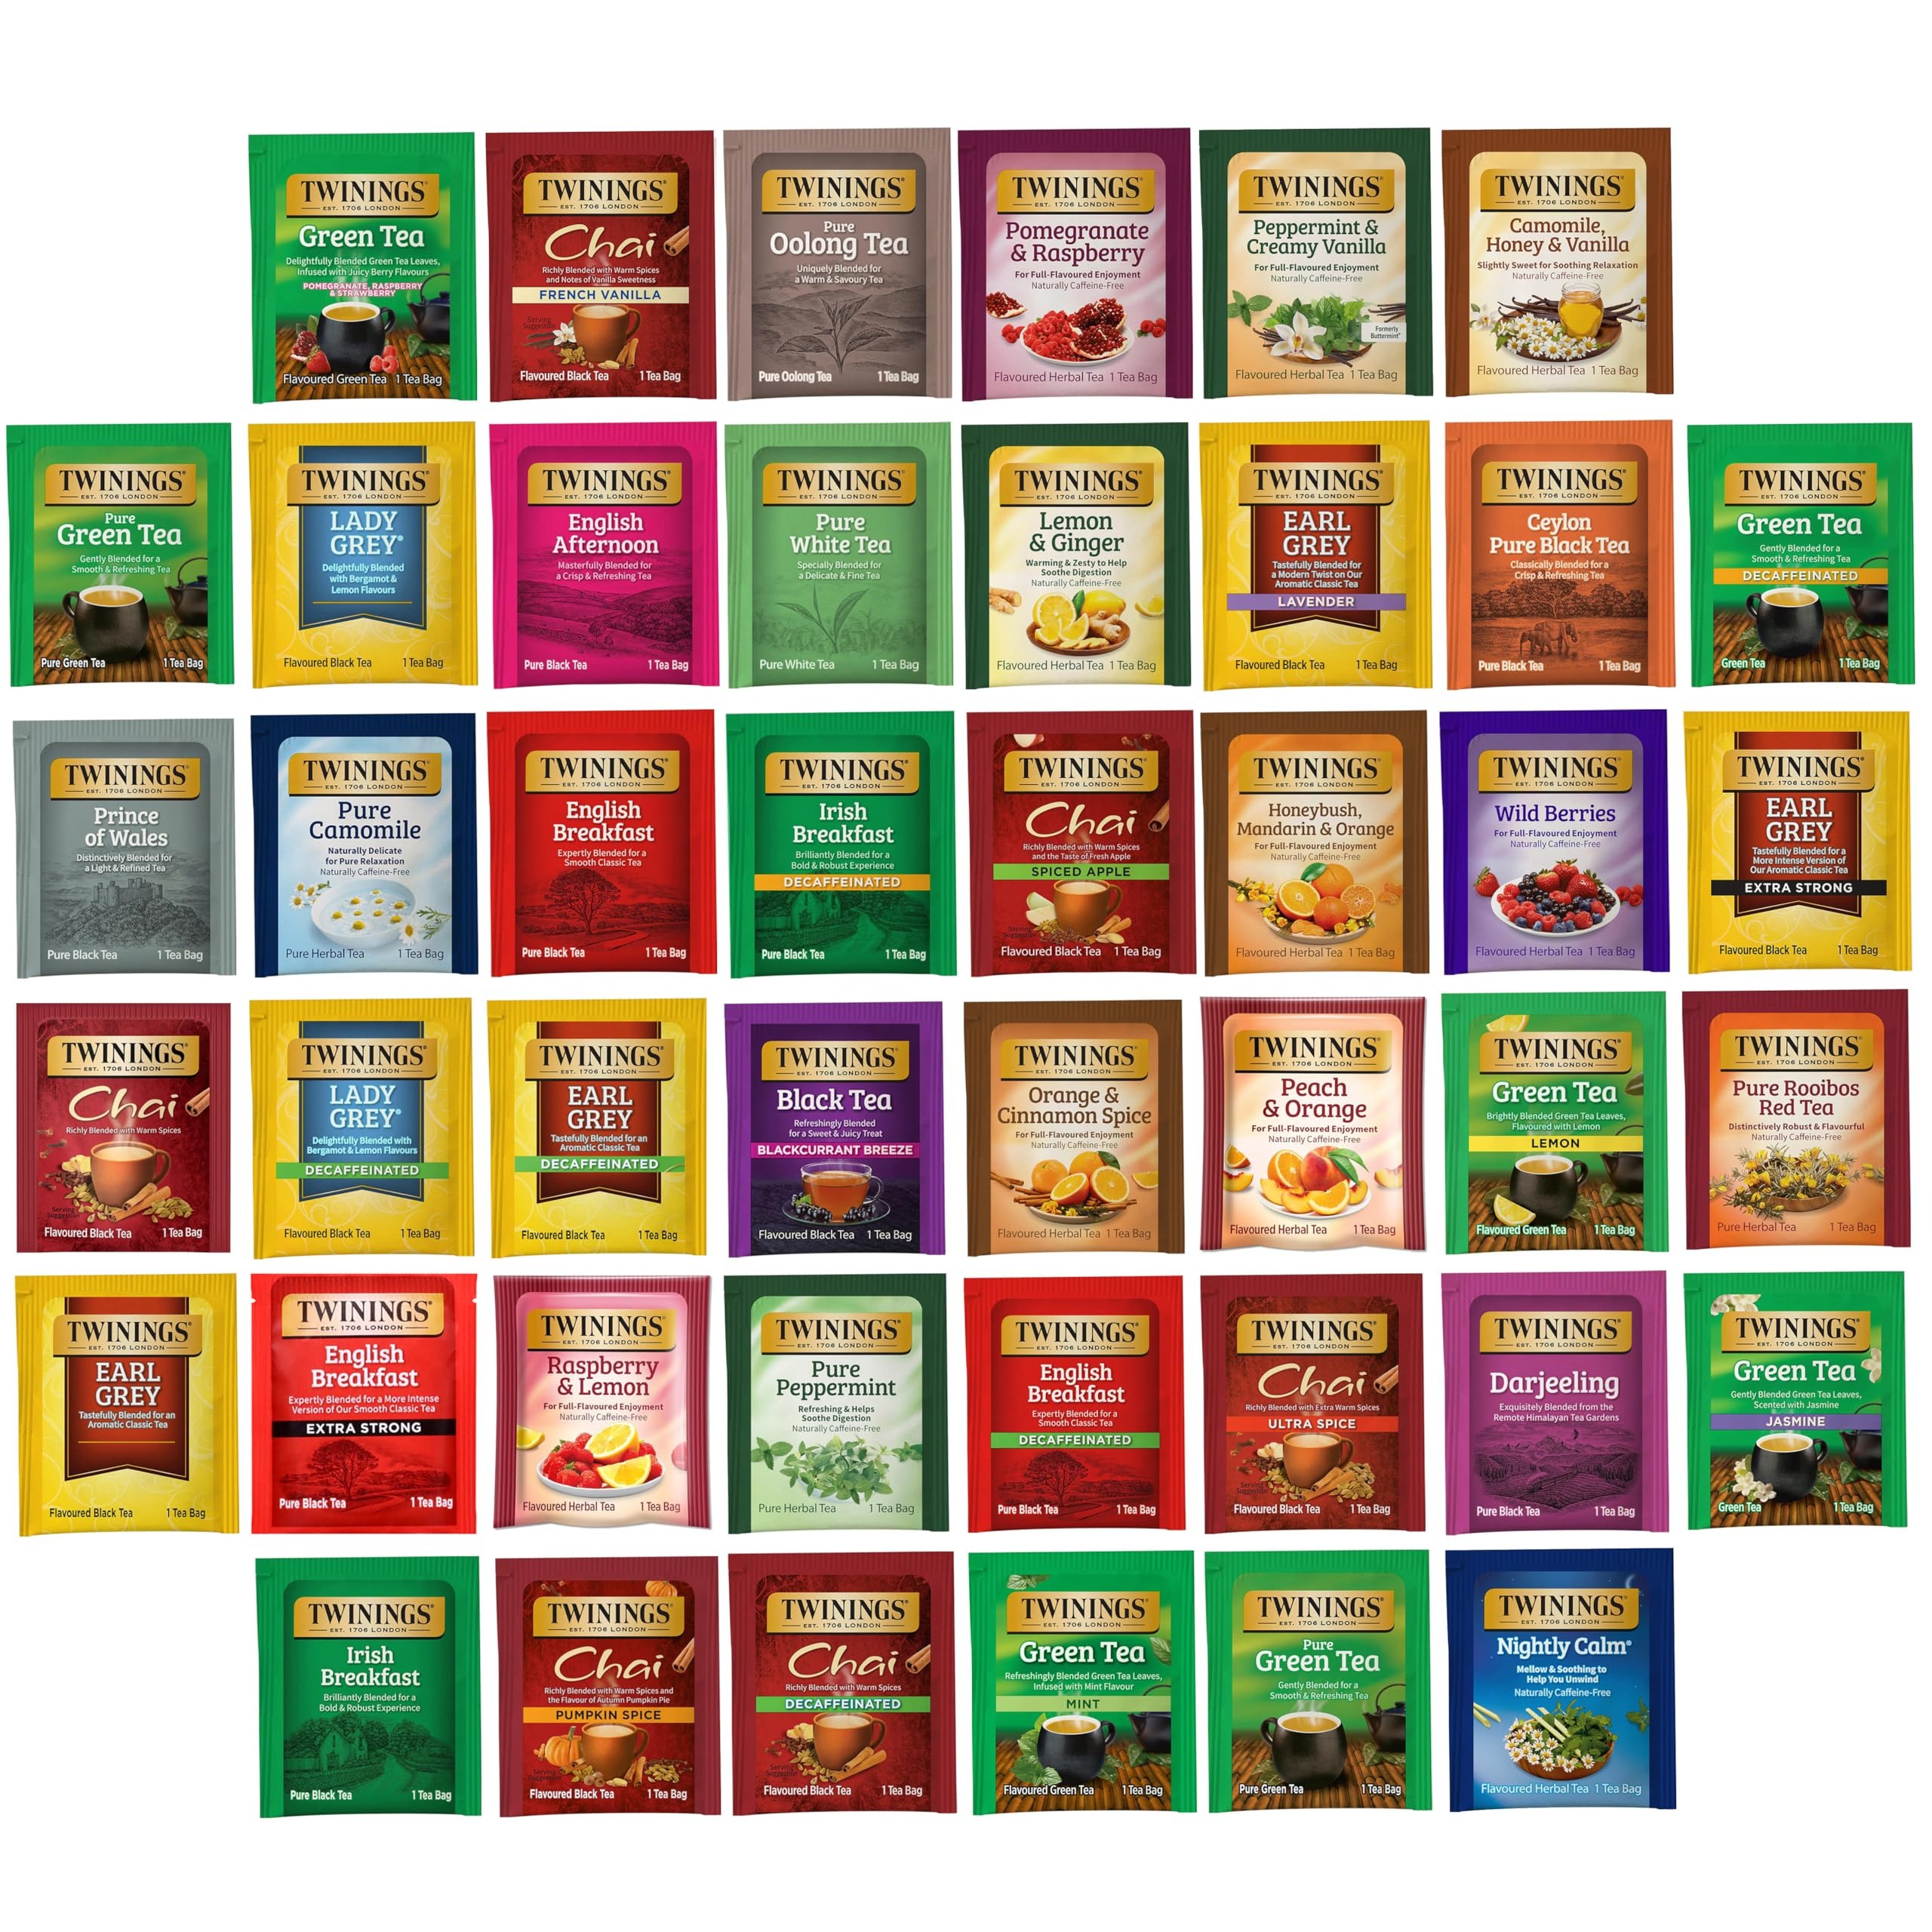
Item Name: Twinings Tea Bag Sampler Assortment, Variety Pack (88 Count), 44 Unique Flavors for Tea Lovers: Women, Men, Couples, Family, Friends, Coworkers
Bullet Point 1: 88 PACK 44 ASSORTED FLAVORS: Twinings Tea Bags Sampler Assortment Variety Pack features 88 tea bags 44 flavors with a perfect variety of Twinings teas.
Bullet Point 2: GREAT CHOICE FOR ANY OCCASION: Ideal for birthdays, holidays, or special celebrations. This assortment box is a fantastic selection for tea lovers, family, friends, coworkers, or couples to enjoy together.
Bullet Point 3: IDEAL FOR TEA LOVERS: Whether you're a long-time tea lover or just starting to explore, this sampler pack is the perfect way to discover new flavors. It’s a great choice for yourself or any tea enthusiast in your life.
Bullet Point 4: PREMIUM QUALITY: Individually wrapped tea bags ensure freshness and convenience, perfect for home, office, or on-the-go.
Bullet Point 5: EASY TO PREPARE: Add freshly boiled water. Steep about 3 minutes or to desired strength. Enjoy it hot or cold over ice.
Bullet Point 6: 44 ASSORTED FLAVORS (Pack of 2): Enjoy 88 tea bags total.
Product Description: Twinings Tea Bag Sampler Assortment, Variety Pack (88 Count), 44 Unique Flavors for Tea Lovers: Women, Men, Couples, Family, Friends, Coworkers
Value: 88.0
Unit: Count

Price: 26.93